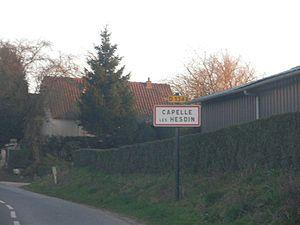
Panneau d'entrée de la commune de Capelle-lès-Hesdin.
Capelle-lès-Hesdin est une commune française située dans le département du Pas-de-Calais en région Hauts-de-France.